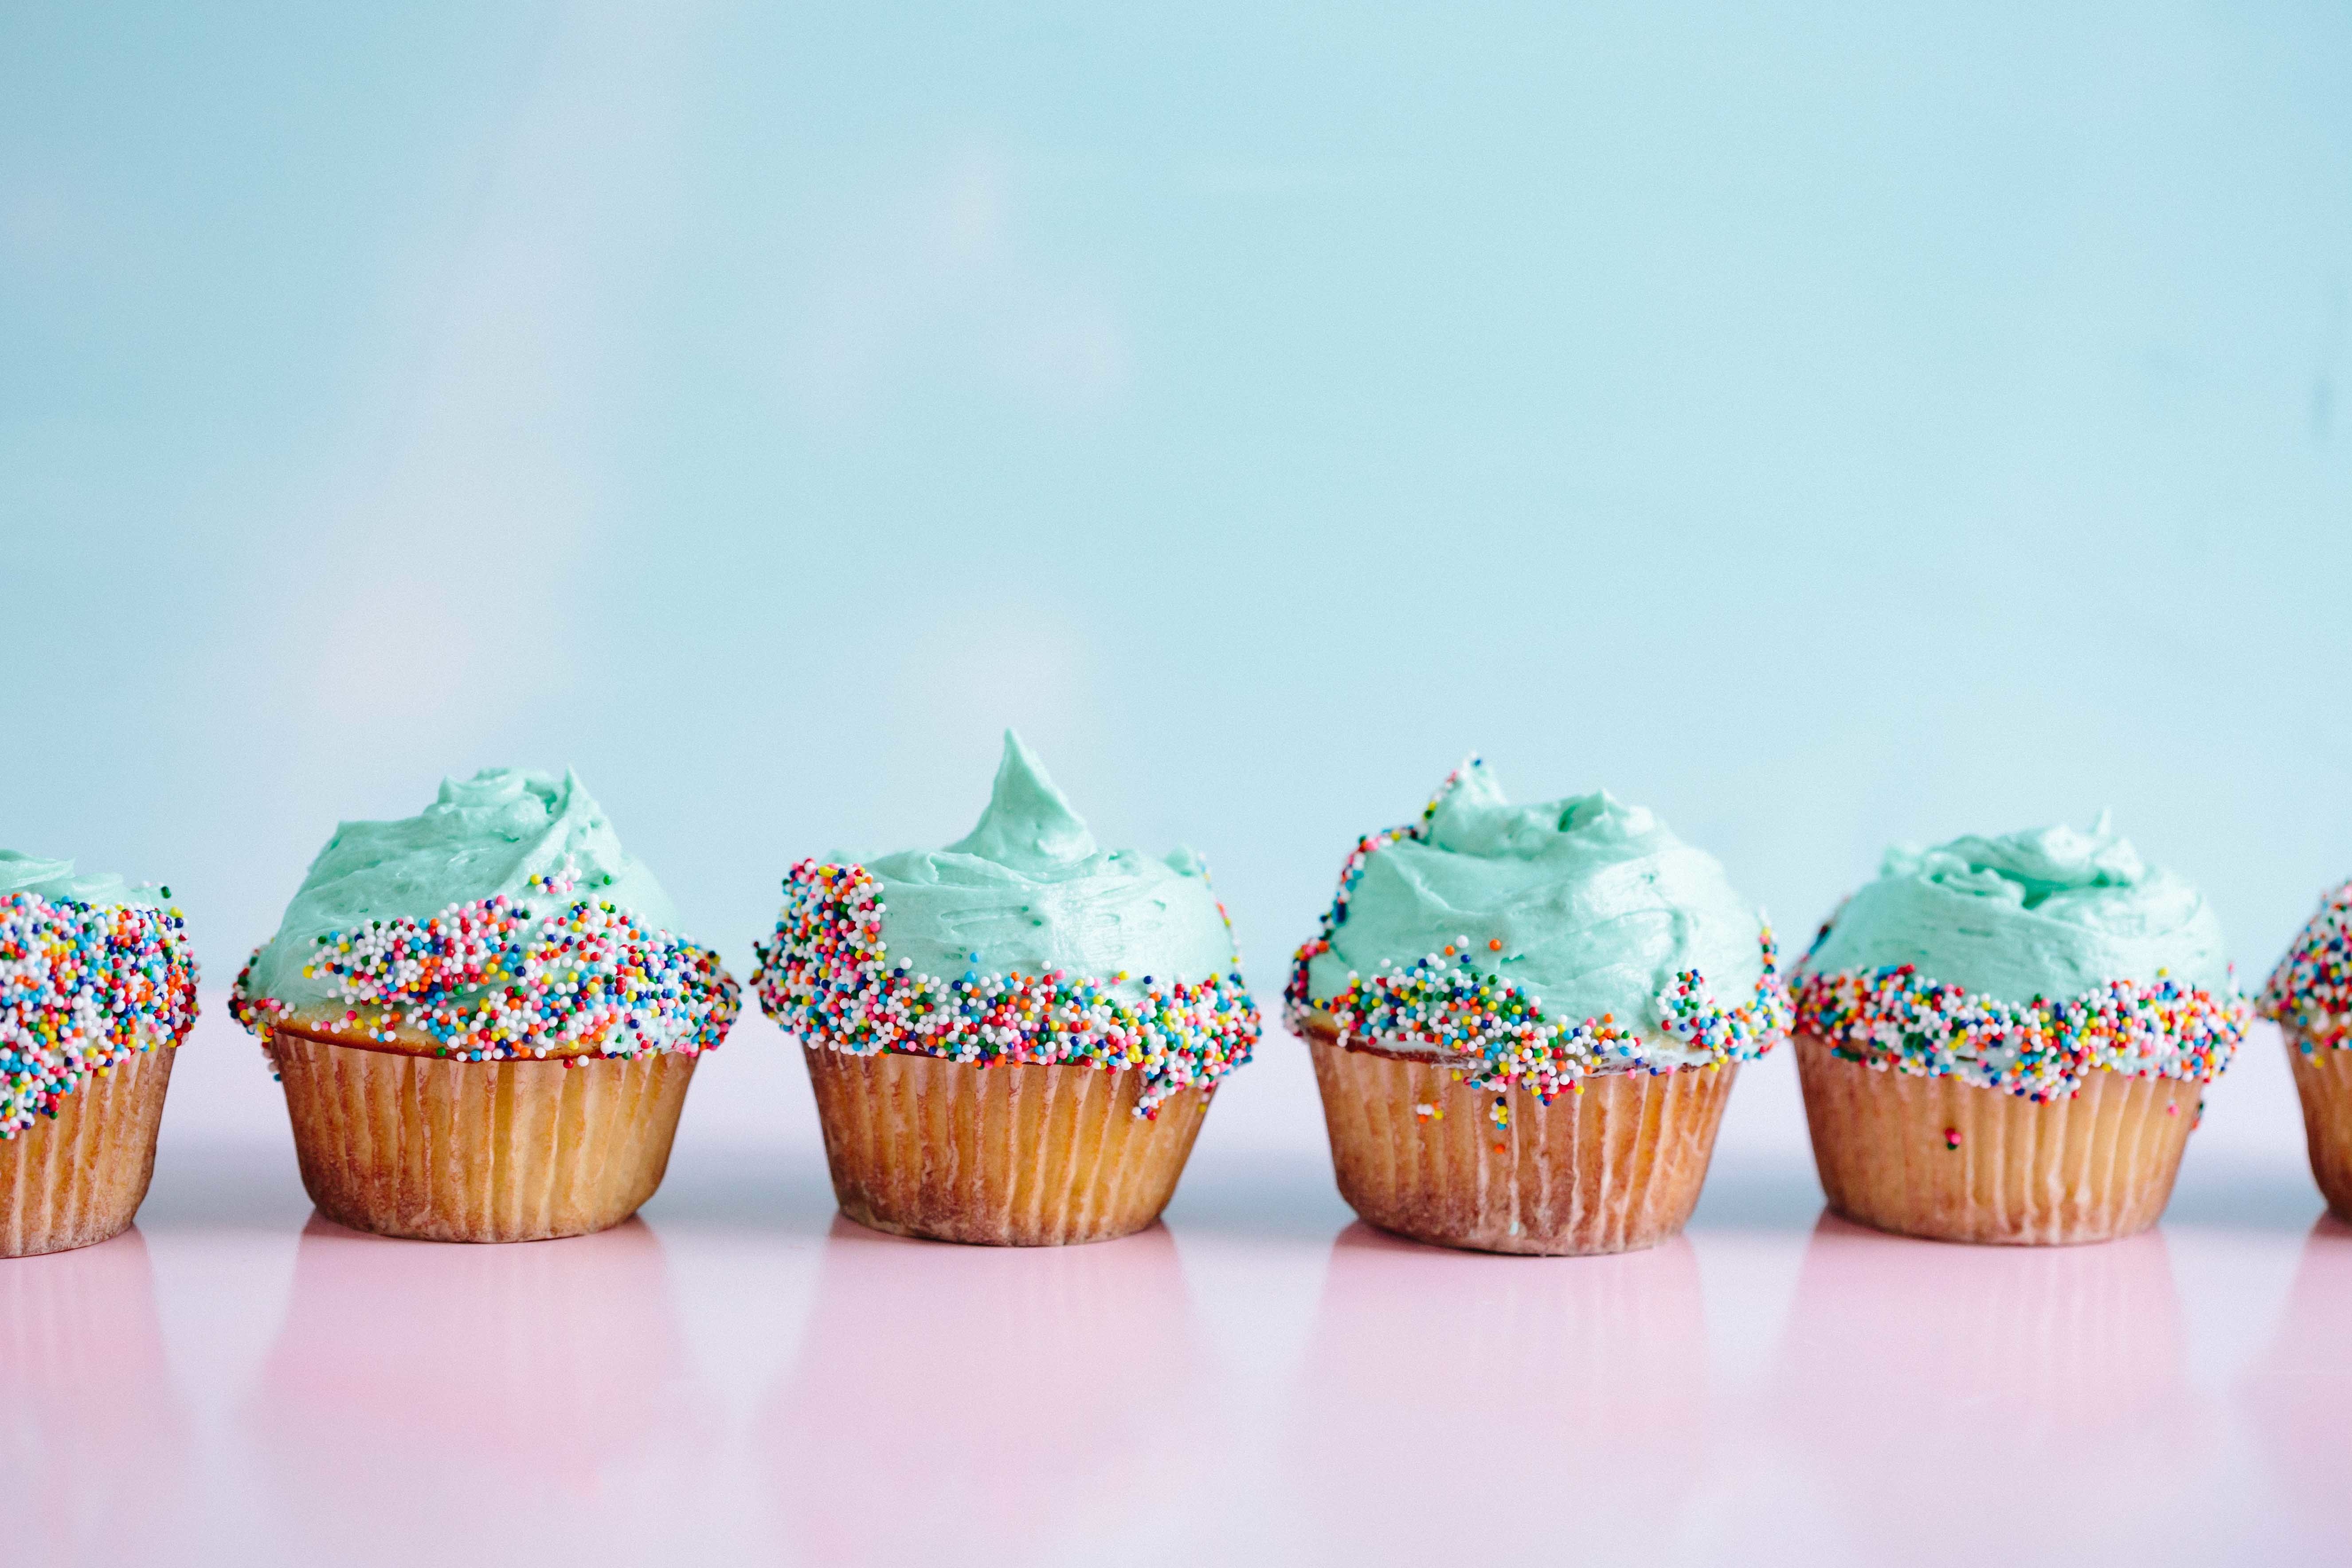
cupcake, Baking cup, food, buttercream, icing, muffin, dessert, baking, sweetness, baked goods, cuisine, cake, cream, dish, vanilla, Bake sale, cake decorating, royal icing, sprinkles